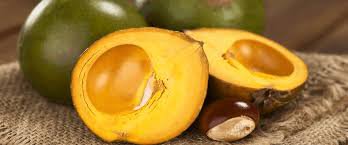
Label: Orange